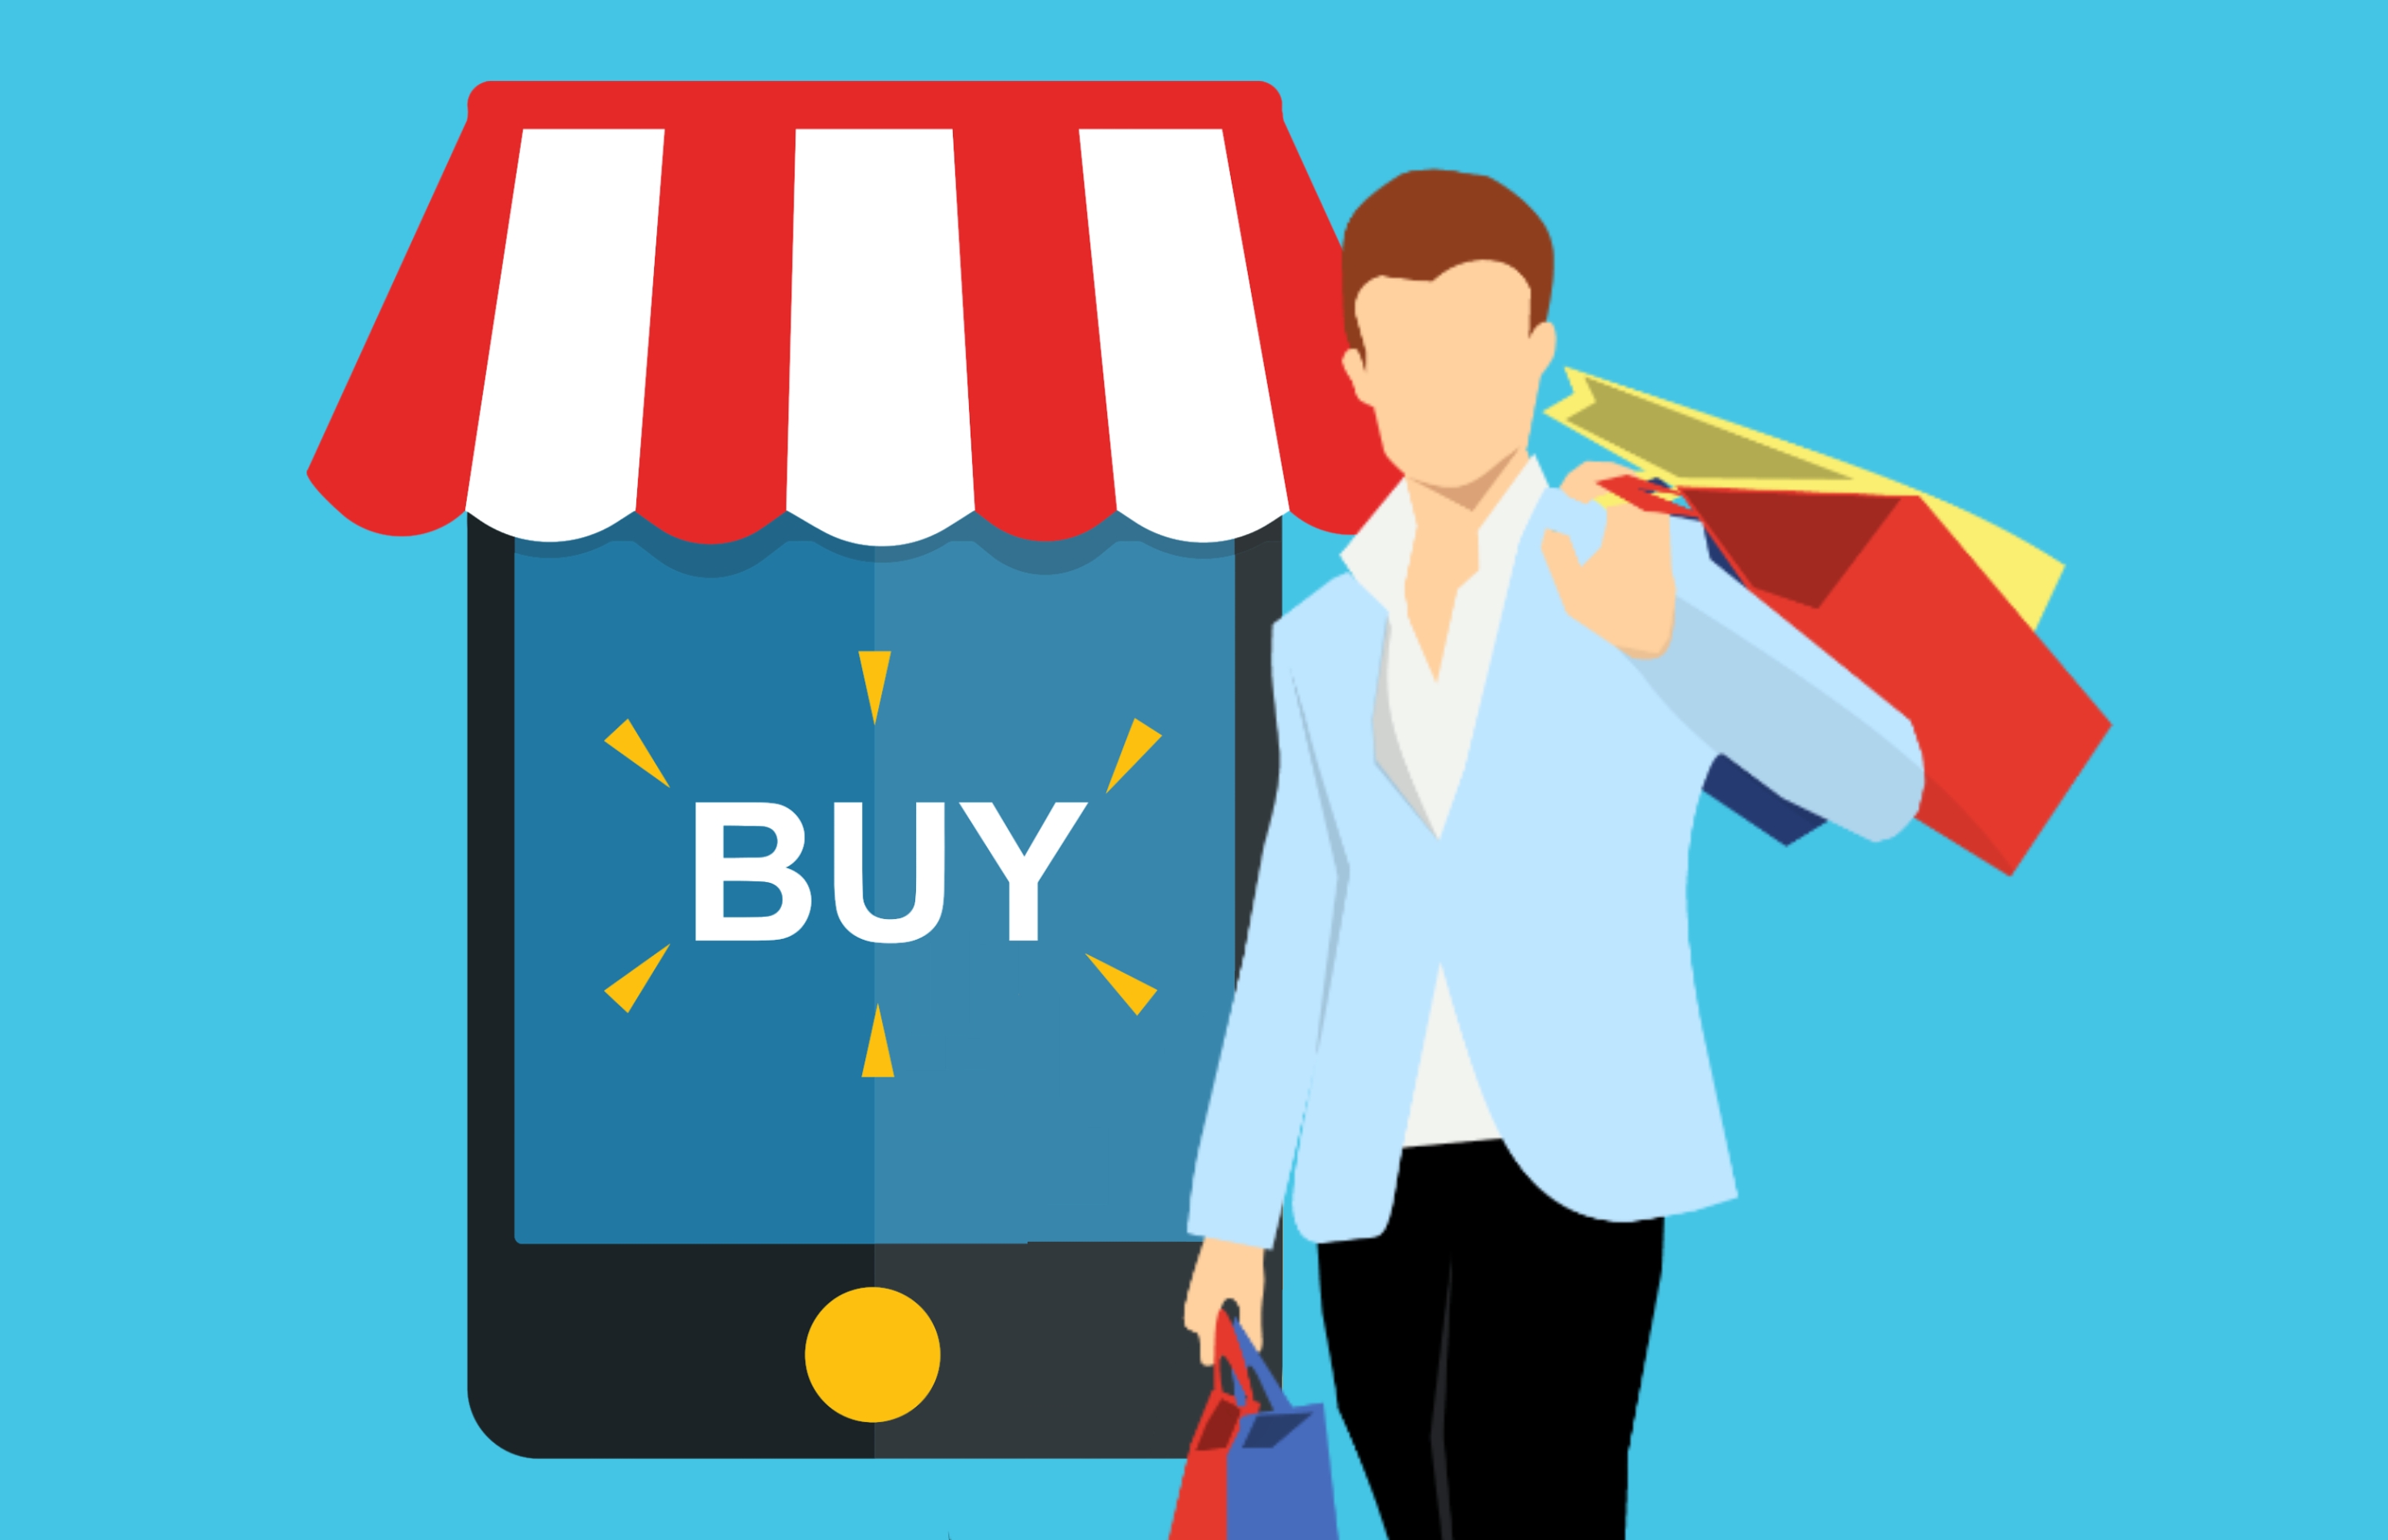
buy, illustration, font, graphic design, clip art, art, graphics, brand, job